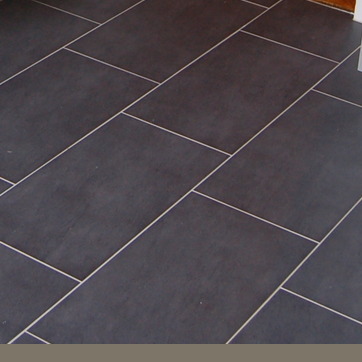
Material: tile